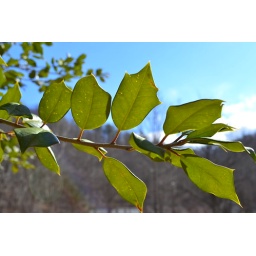
green against blue background